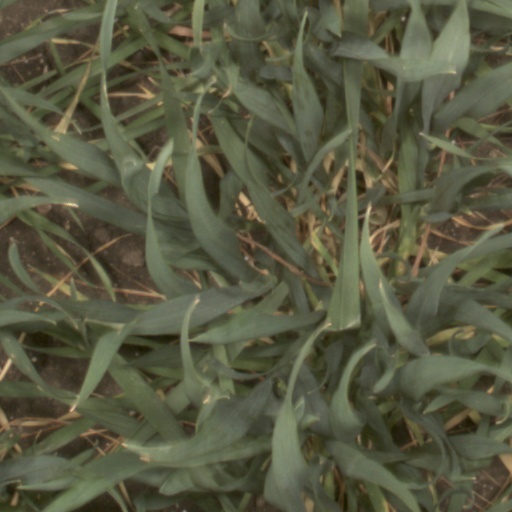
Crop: wheat